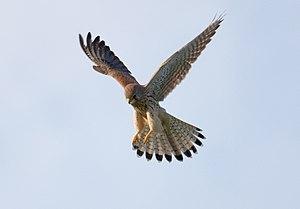
Saint François d'Assise, Scènes Franciscaines, est un opéra en trois actes et huit tableaux d'Olivier Messiaen. L'auteur commença le poème en 1975, à la suite d'une commande d'opéra de Rolf Liebermann pour l'Opéra de Paris. La musique fut écrite de 1975 à 1979, l'orchestration et la copie des huit partitions d'orchestre des huit tableaux furent réalisées de 1979 à 1983.